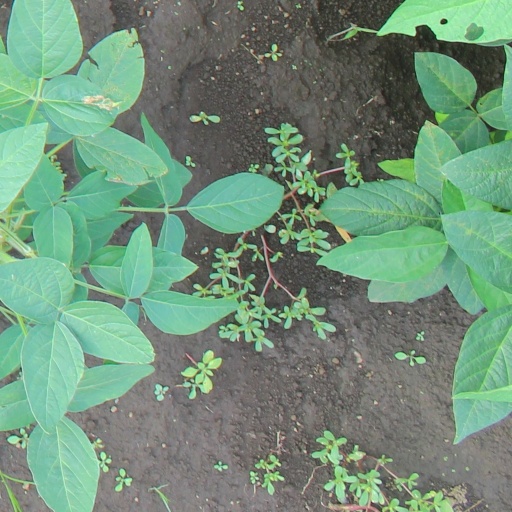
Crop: soybean